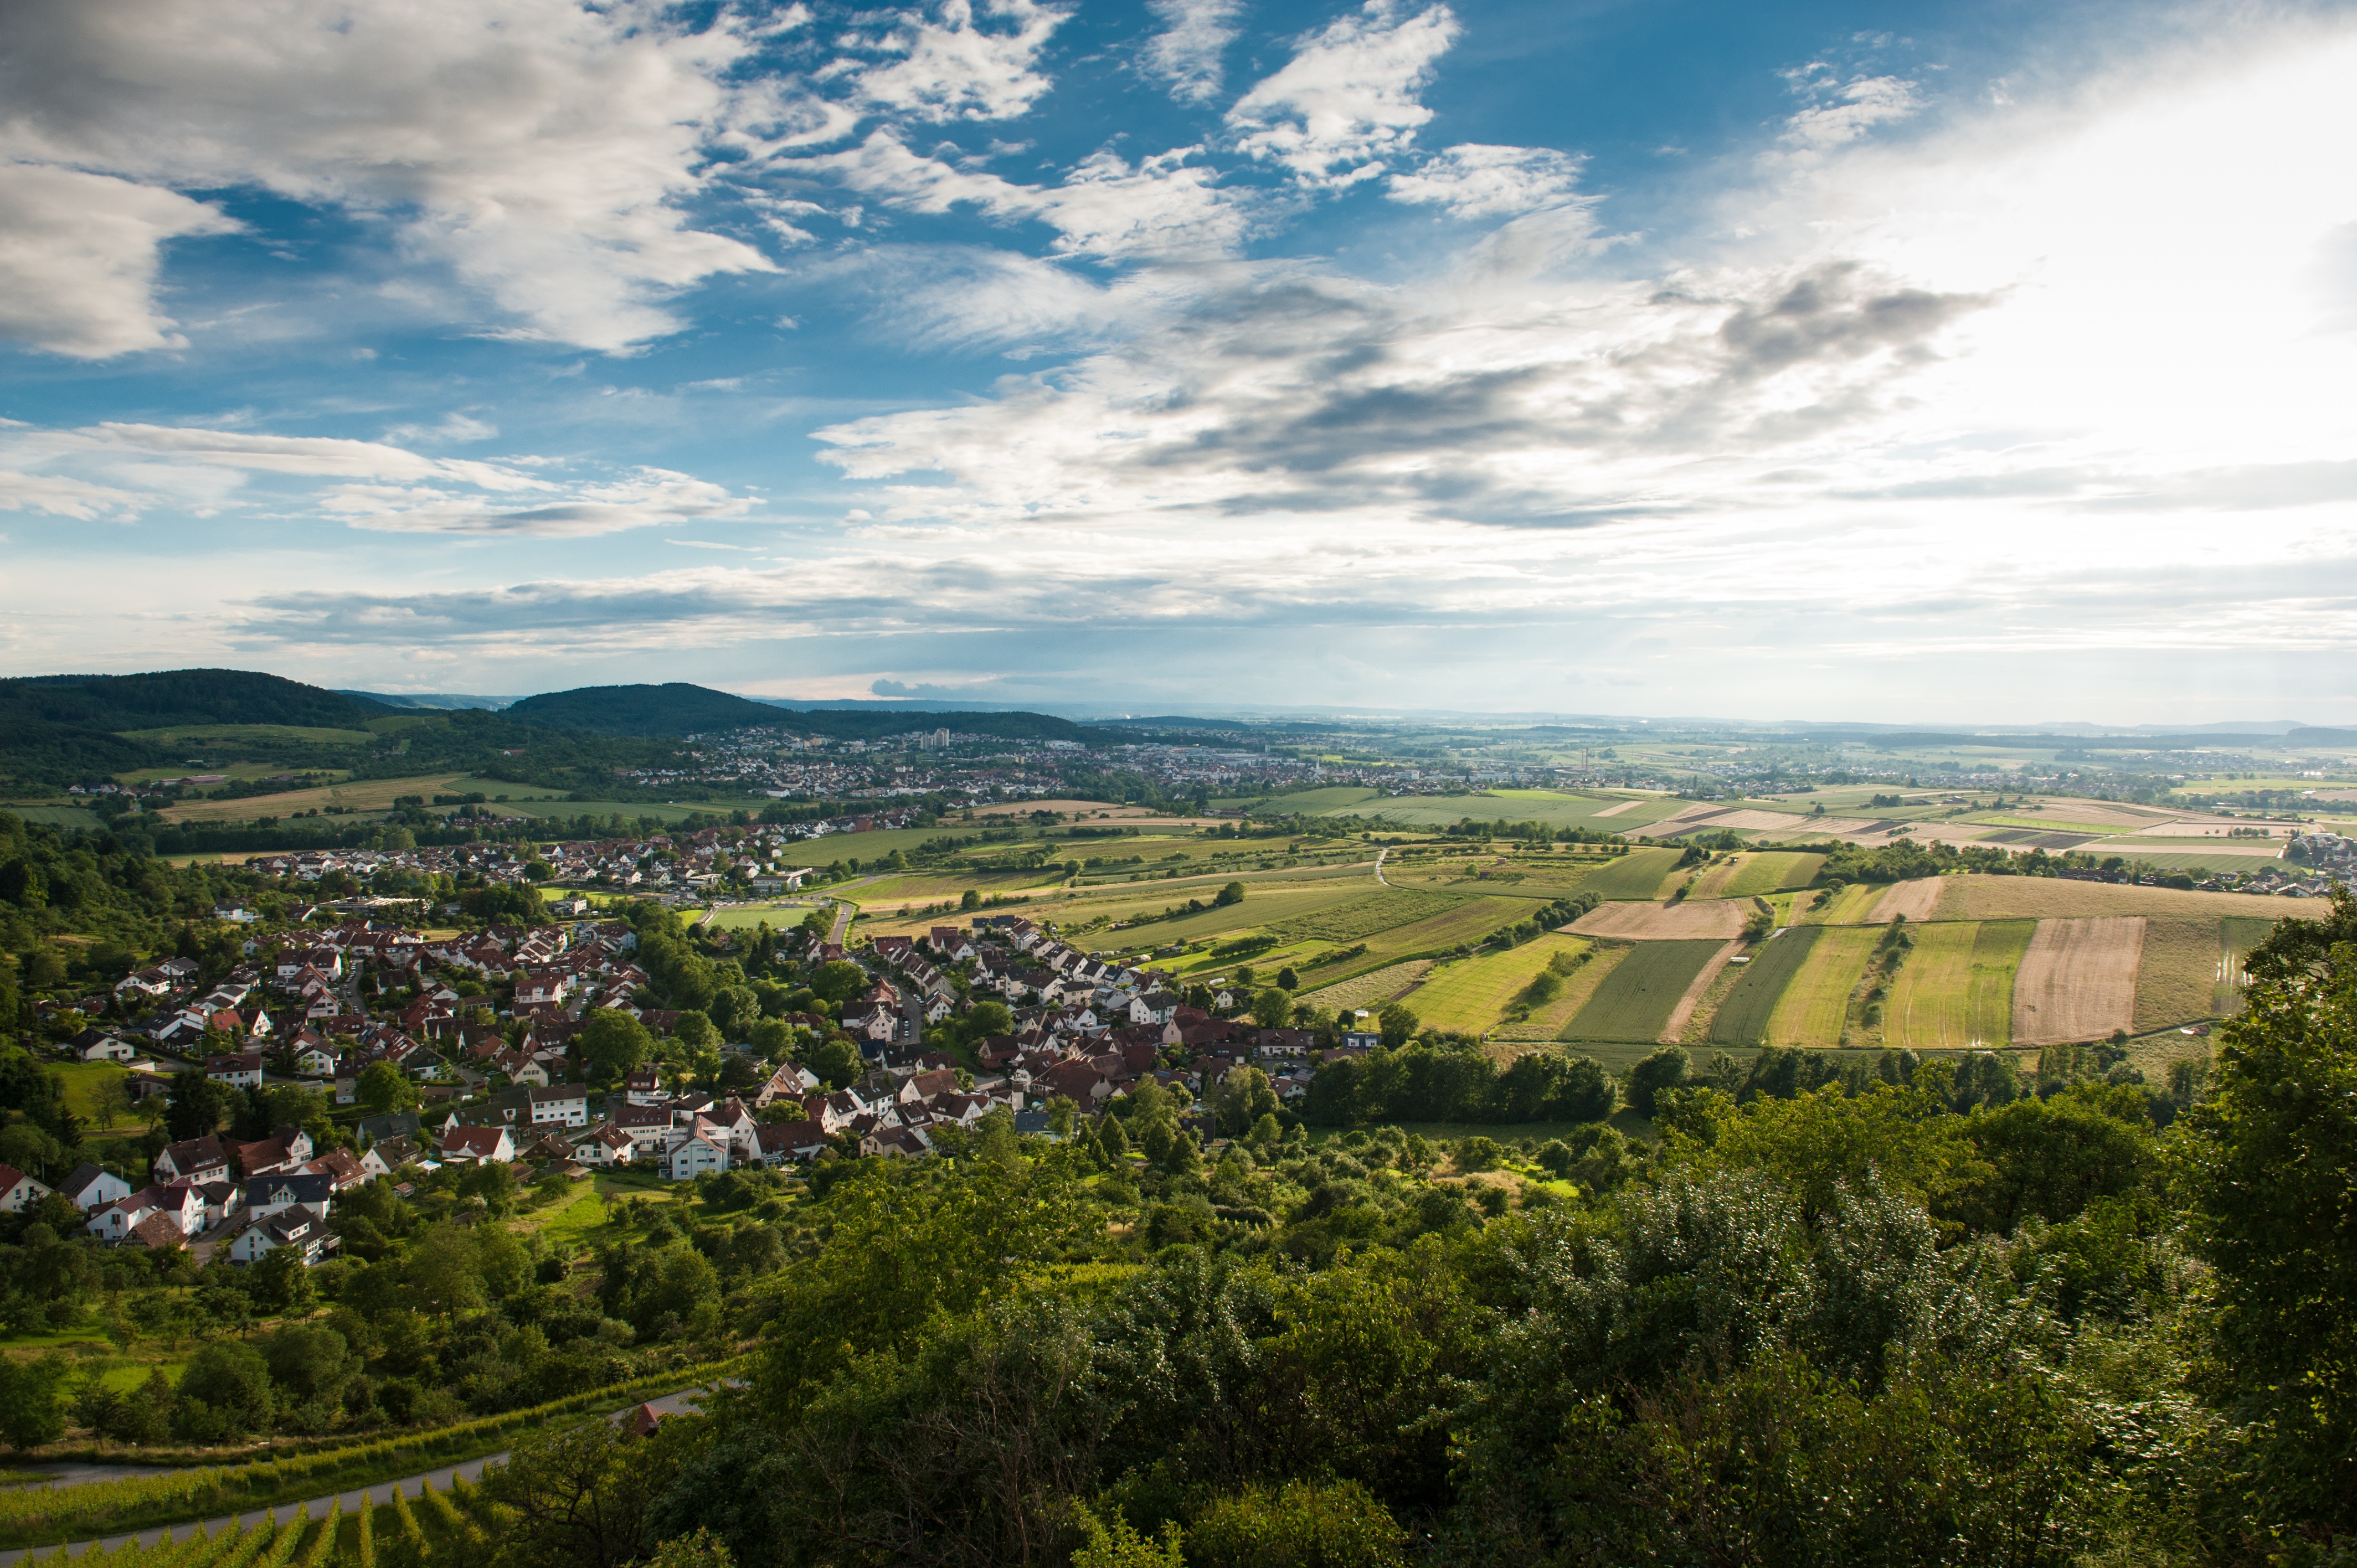
landscape, tree, grass, horizon, mountain, cloud, sky, field, farm, meadow, prairie, leaf, hill, valley, panorama, village, agriculture, highland, plain, clouds, grassland, plantation, plateau, escarpment, fell, depression, vineyards, rural area, bird's eye view, aerial photography, hill station, meteorological phenomenon, land lot, ecoregion, baden w rrtemberg, mount scenery